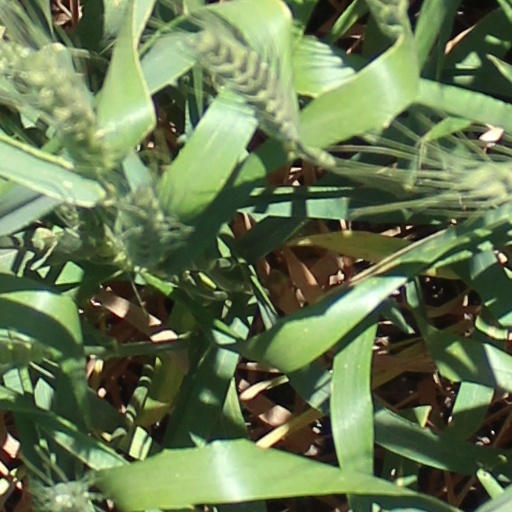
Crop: wheat